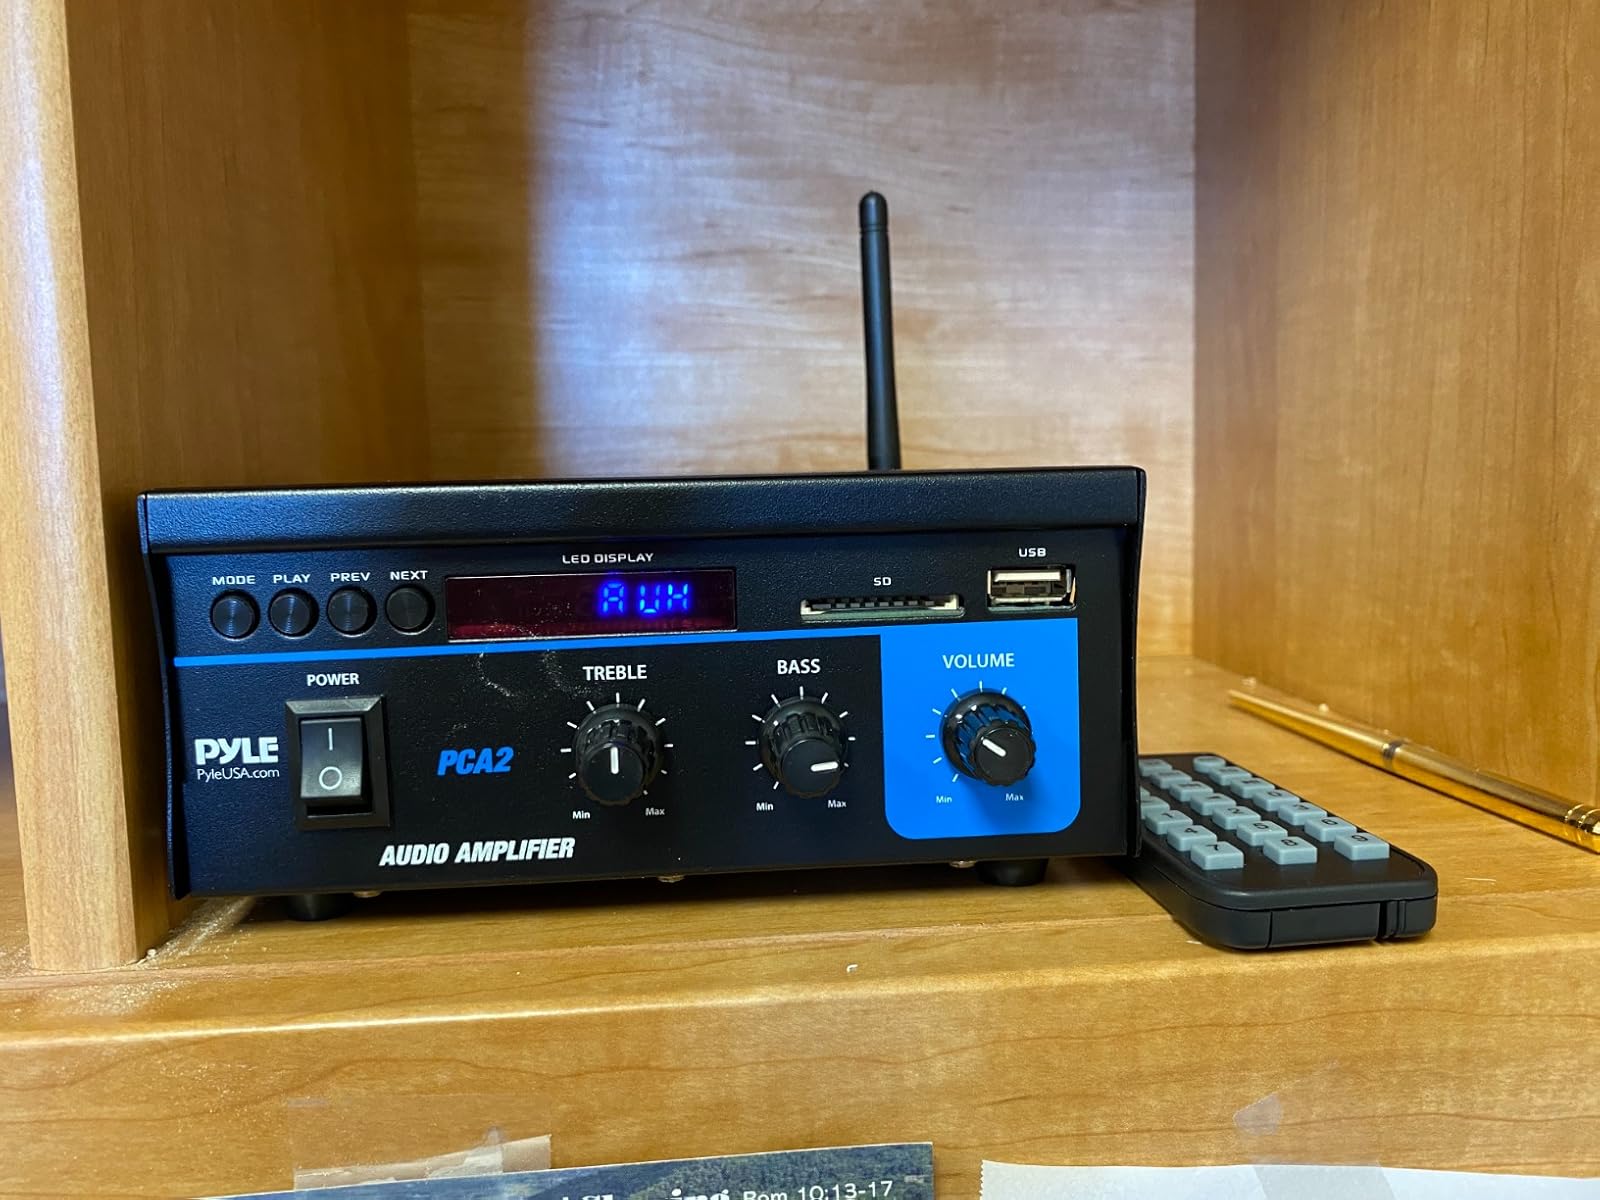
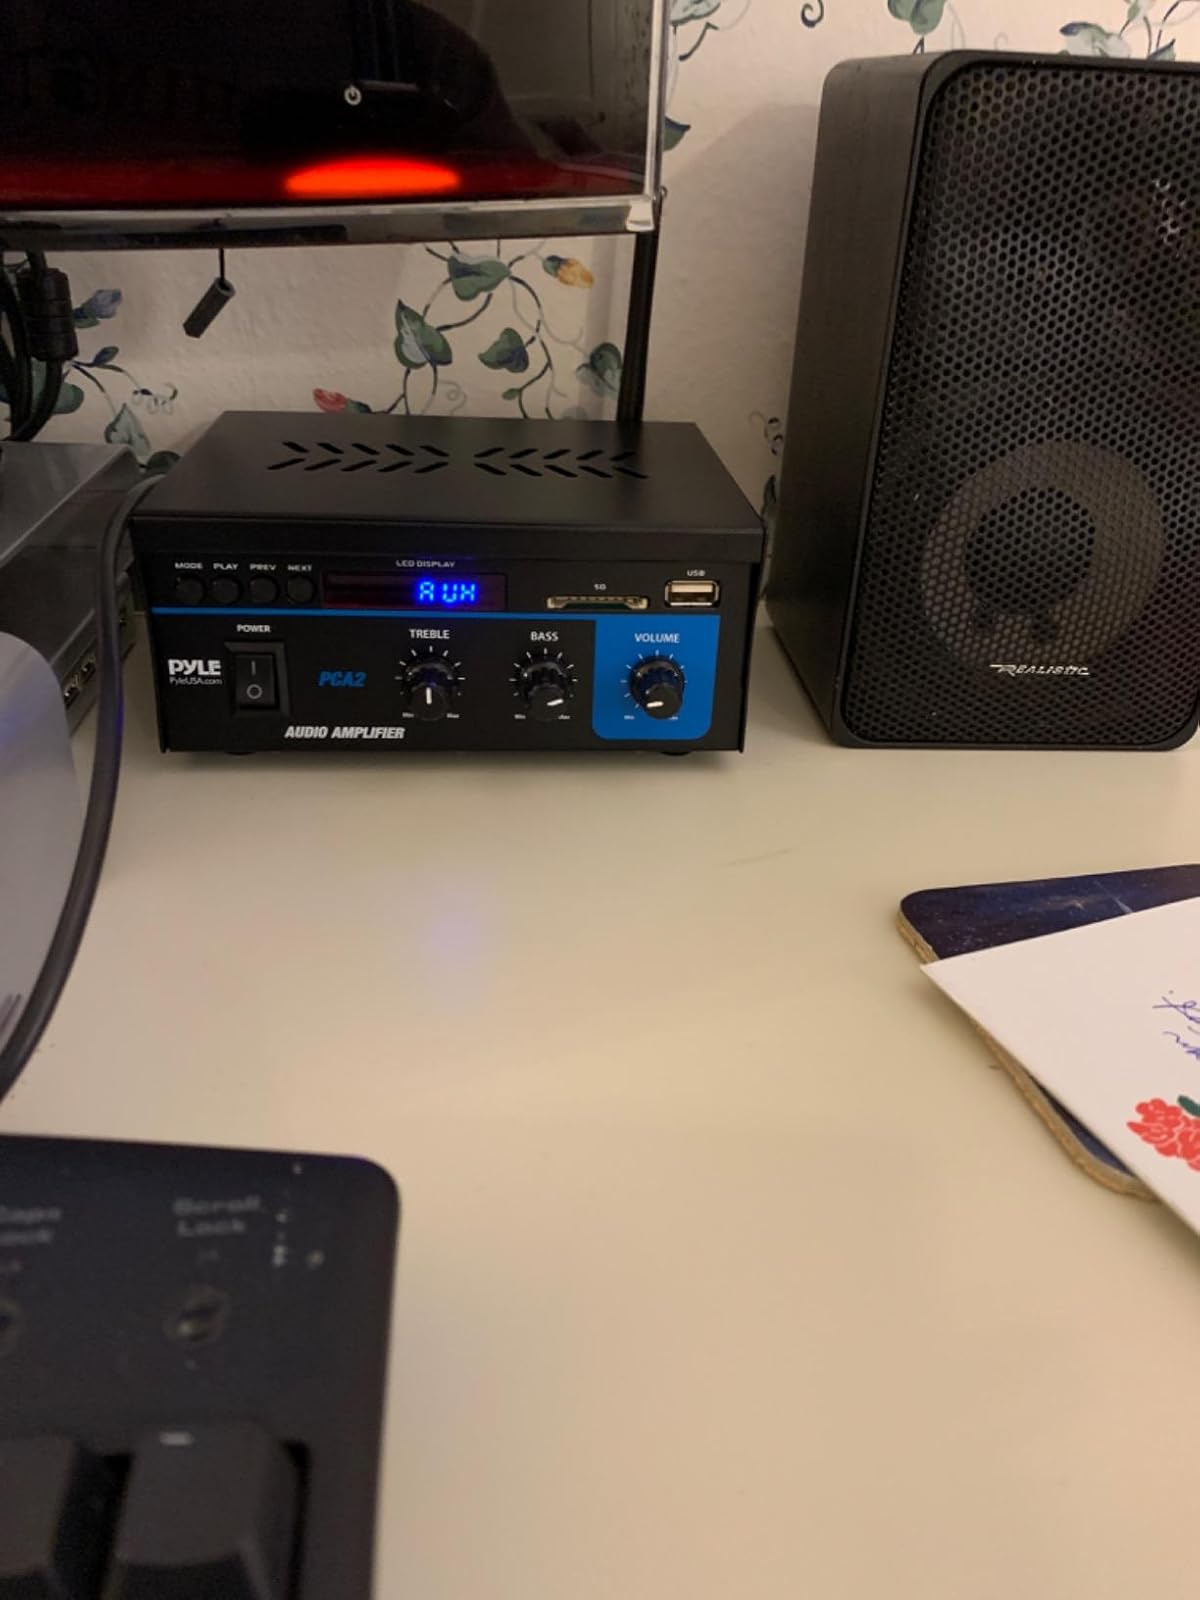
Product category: speaker
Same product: yes